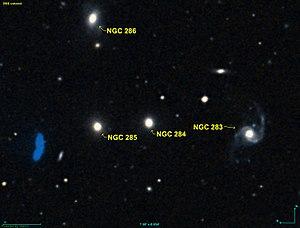
Image créée à l'aide du logiciel Aladin Sky Atlas du Centre de Données astronomiques de Strasbourg et des données de DSS (Digitized Sky Survey).